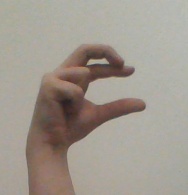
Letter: thal